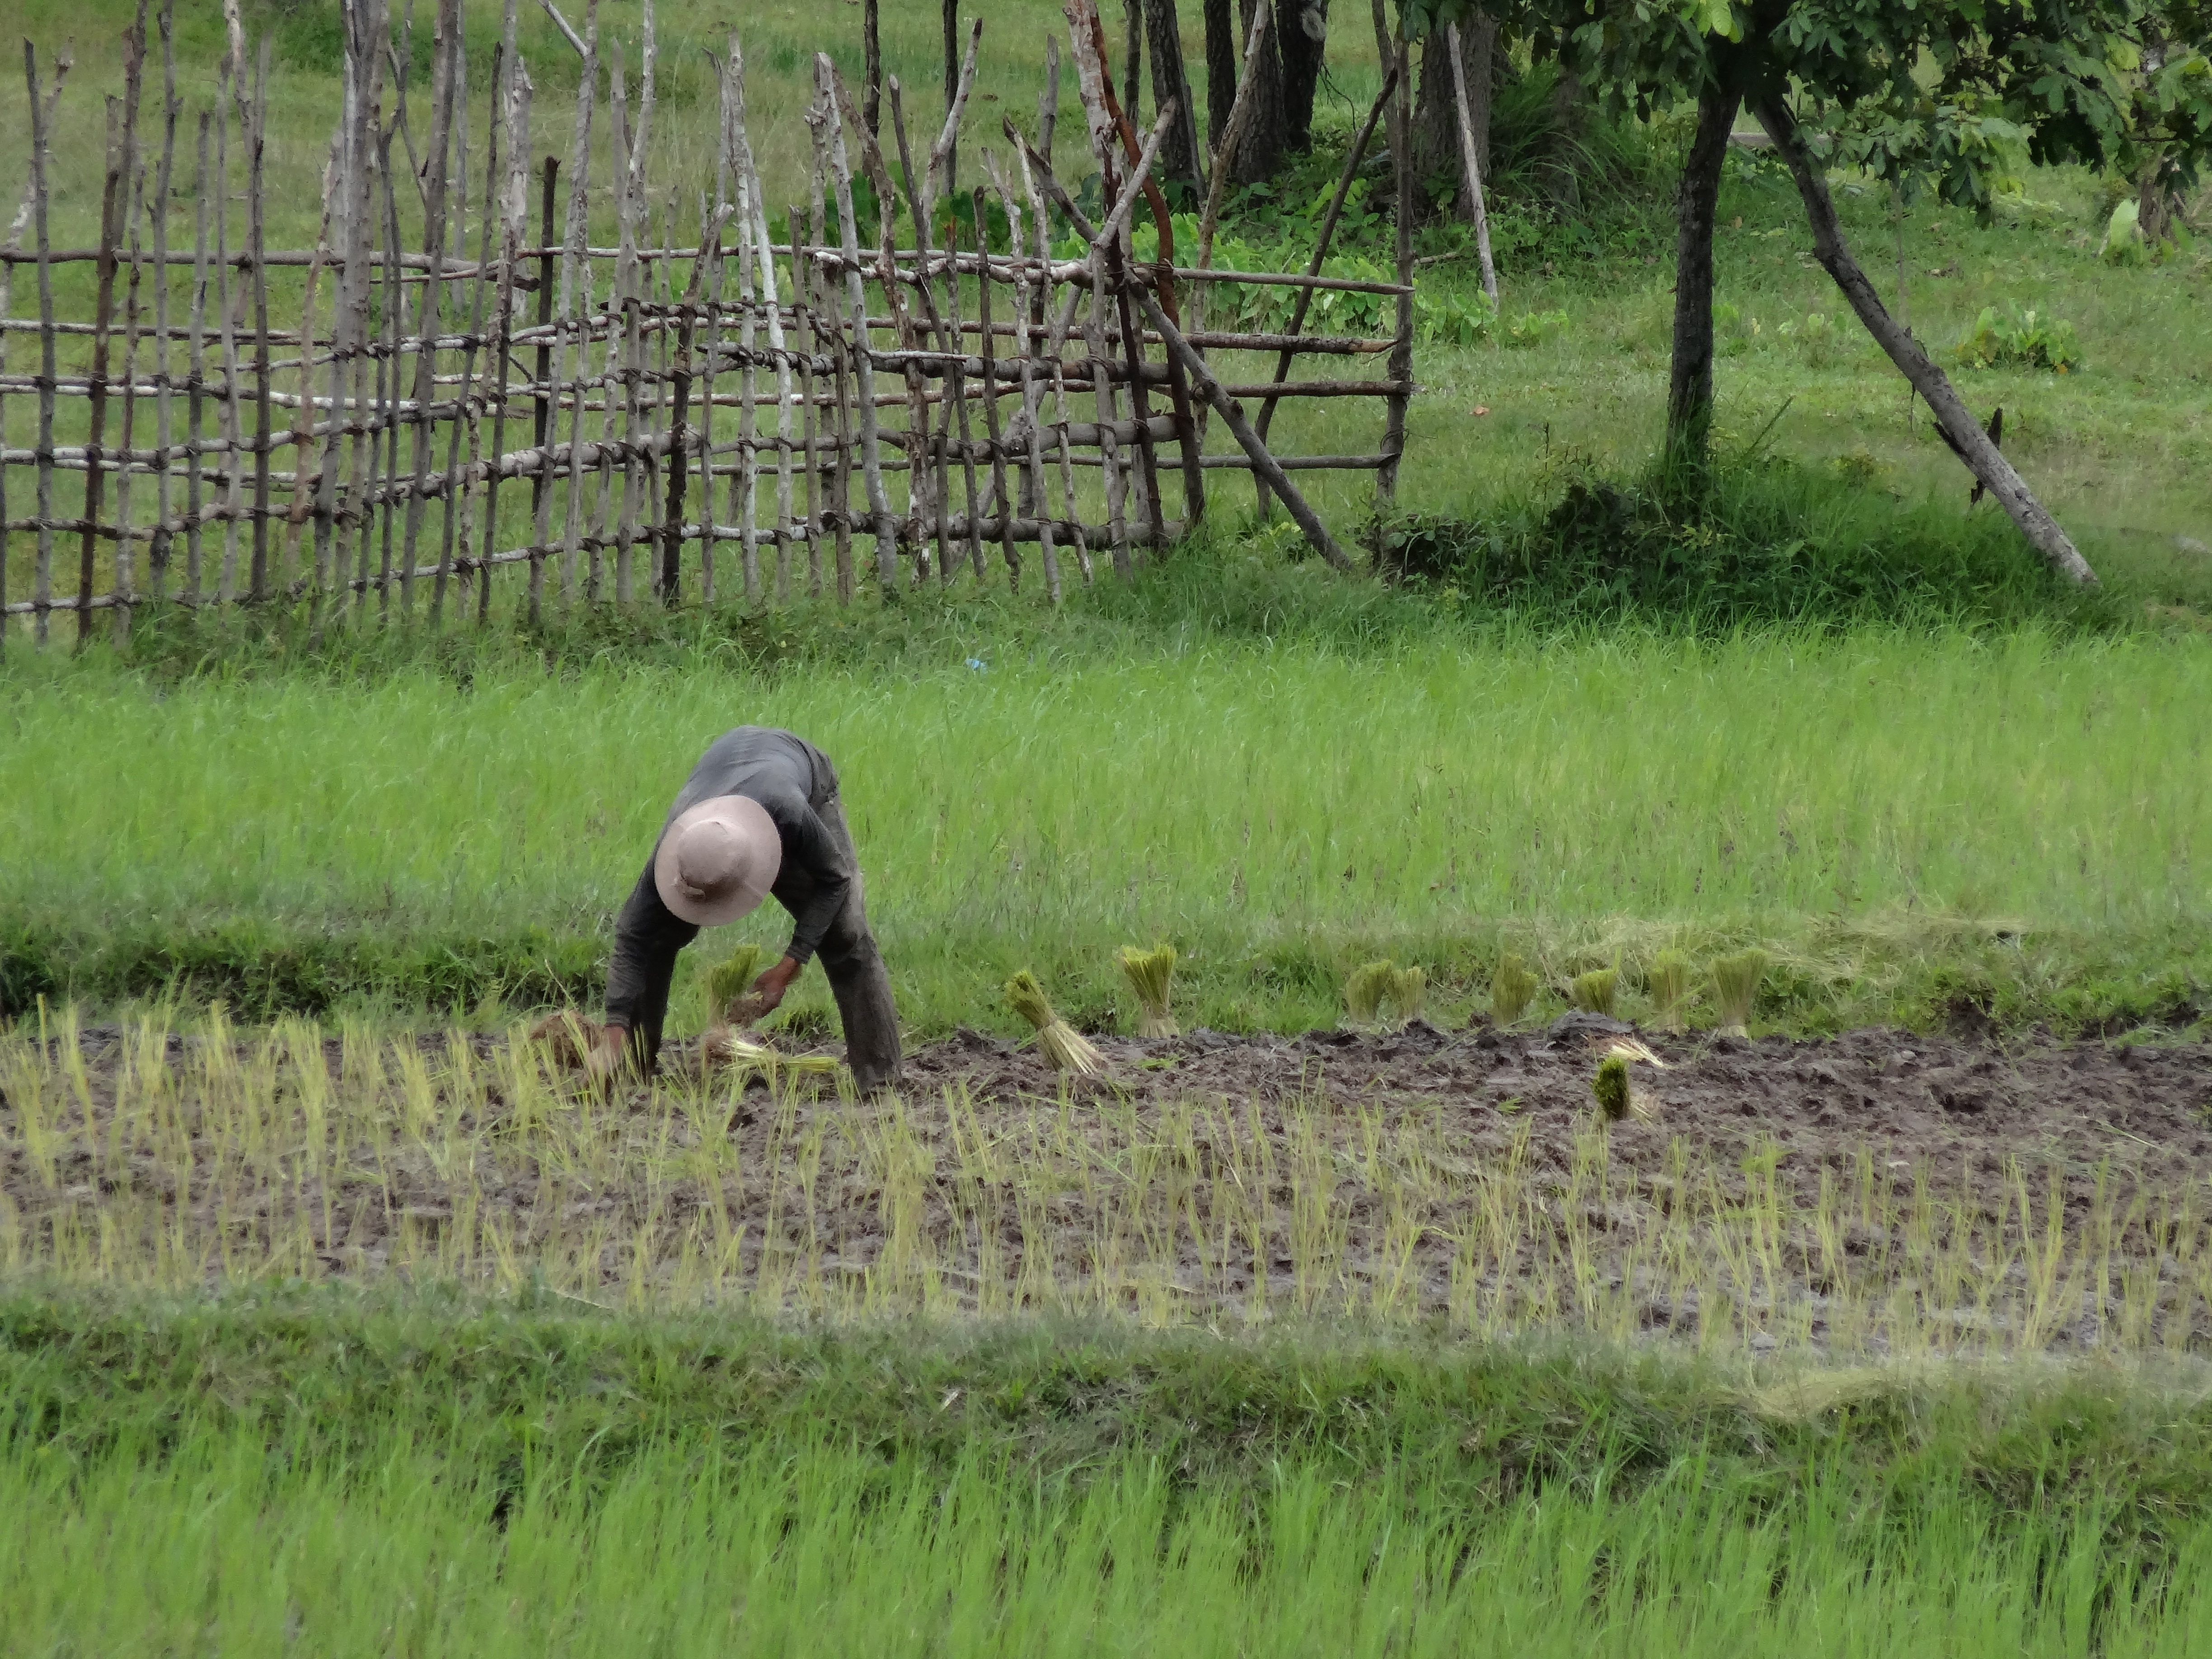
work, landscape, tree, grass, plant, field, meadow, wildlife, crop, pasture, agriculture, rice, grassland, cambodia, rural area, paddy field, hard working, grass family